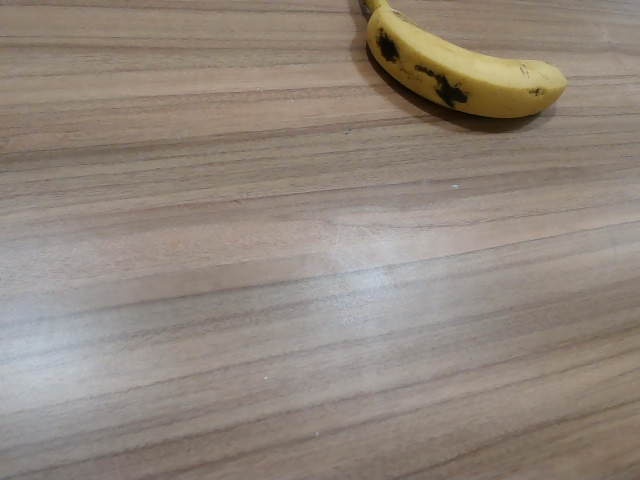
Label: Ripe_Banana